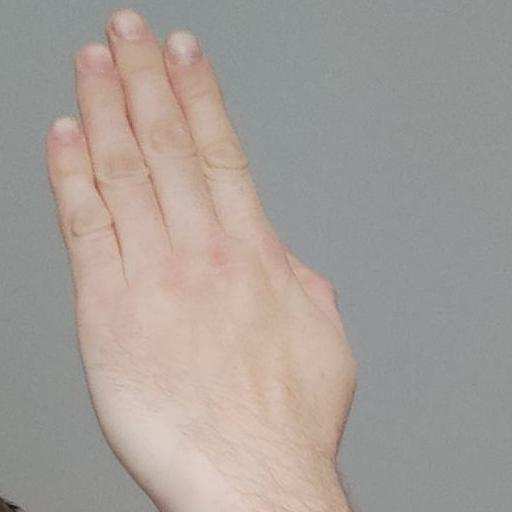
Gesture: stop_inverted